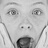
Emotion: surprise